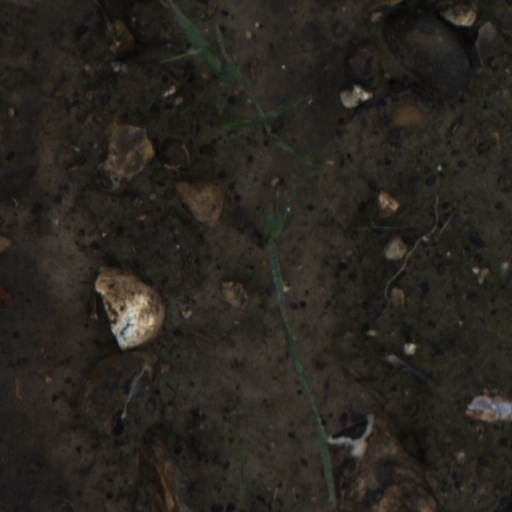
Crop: wheat